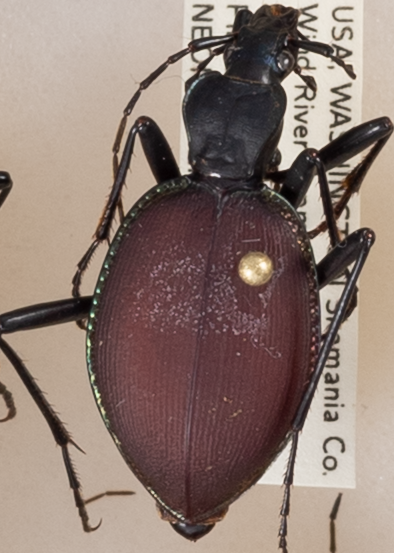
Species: Scaphinotus angusticollis
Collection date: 2018-06-19
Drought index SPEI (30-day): -1.45
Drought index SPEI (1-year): -0.32
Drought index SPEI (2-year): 0.71